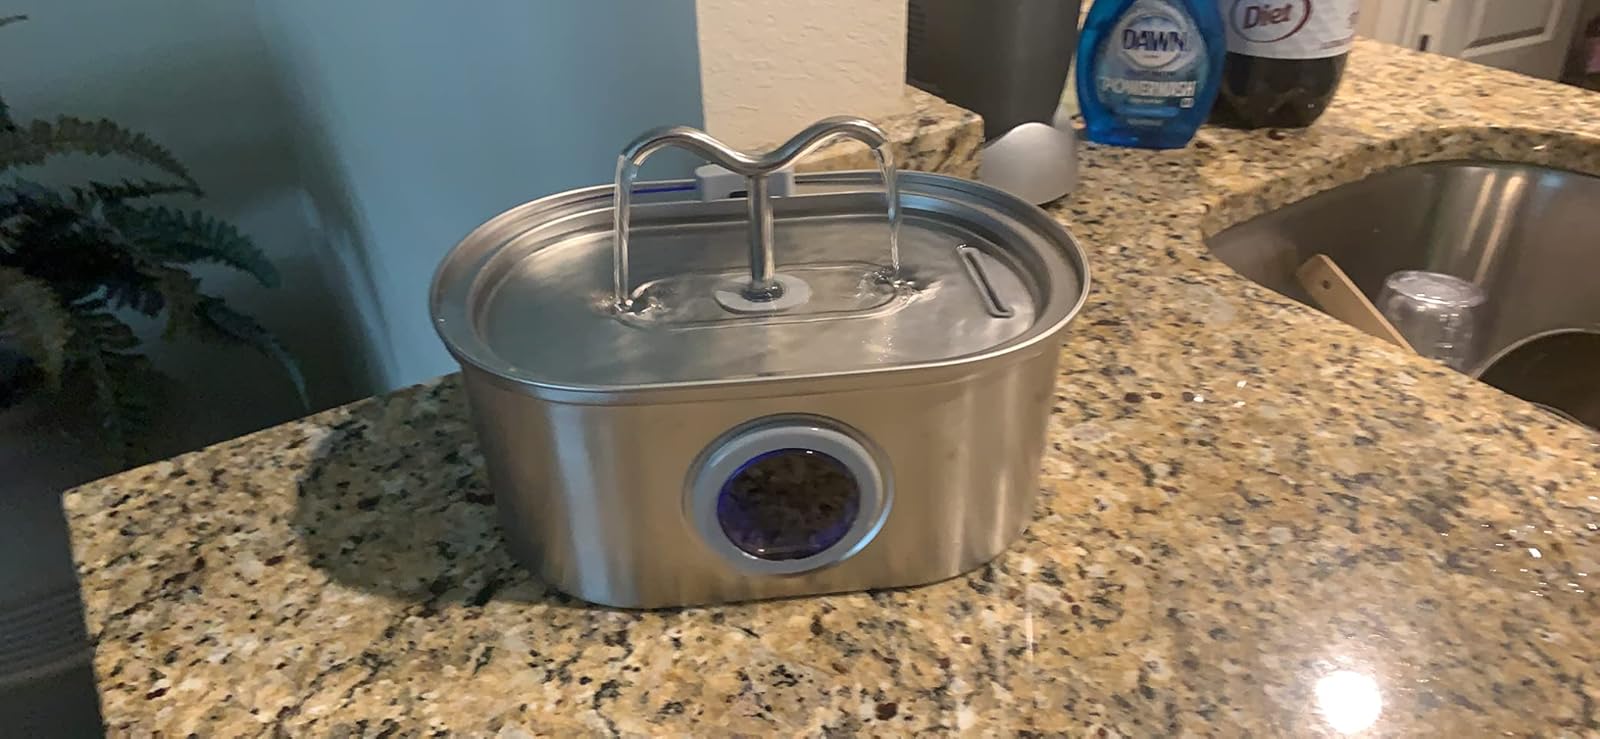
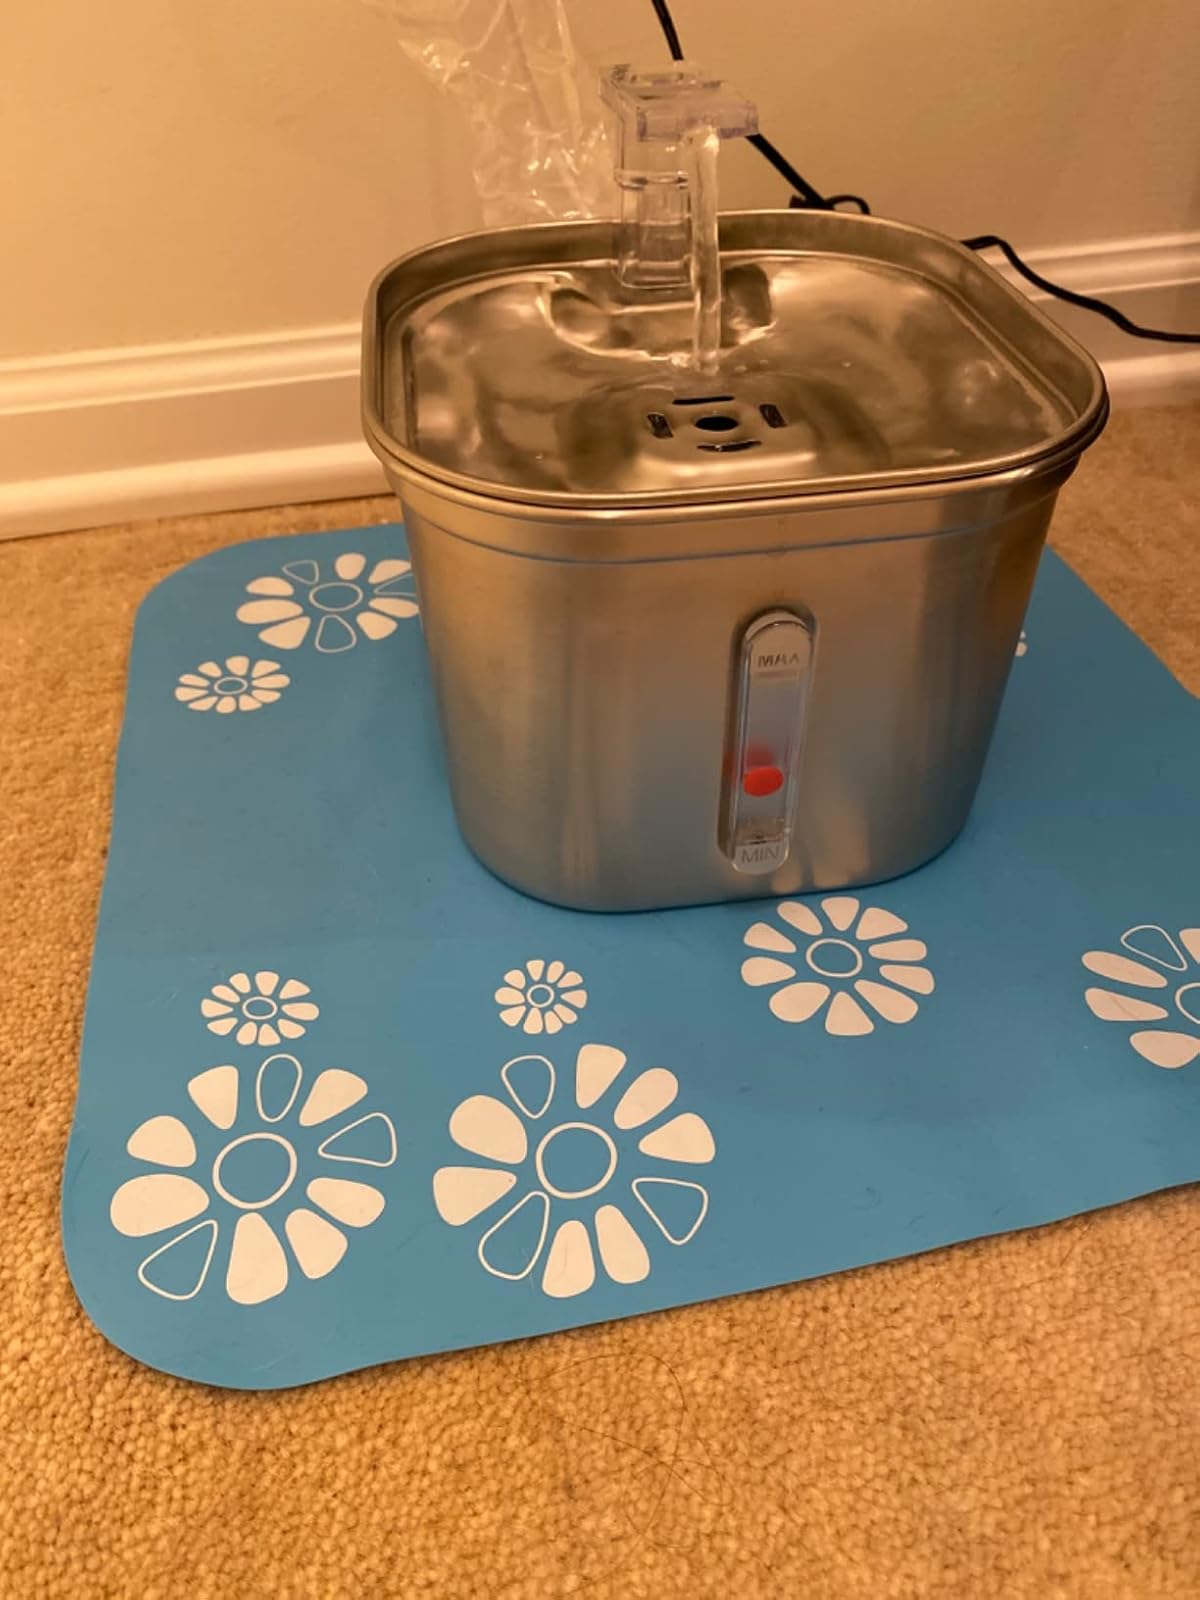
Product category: items_bowl
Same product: no